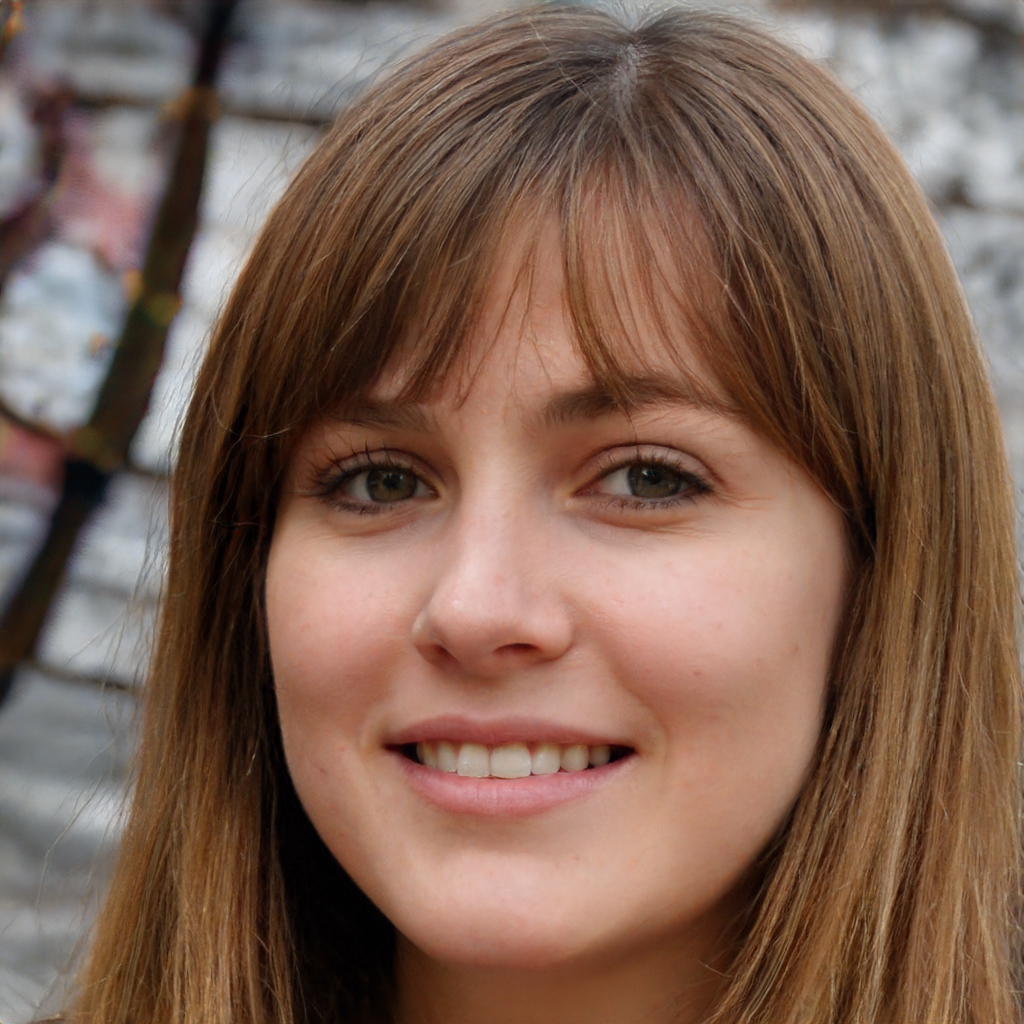
Gender: Female